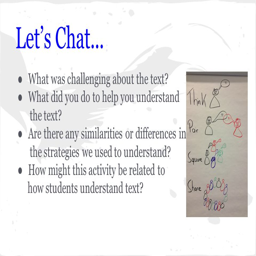
let 's chat ... what was challenging about the text